Aotearoa Music People's Choice Award

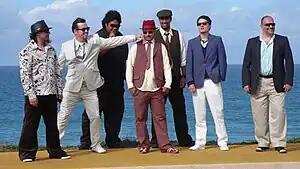
Fat Freddy's Drop is the only artist to win the People's Choice Award in two consecutive years.

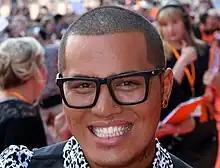
Stan Walker has been nominated for the People's Choice Award five years in a row, and he won in 2010 and 2014.

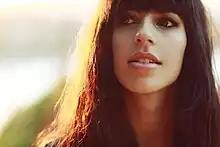
2011 winner, Brooke Fraser

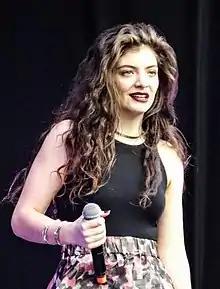
2013 winner and two-time nominee, Lorde

The Aotearoa Music People's Choice Award is an Aotearoa Music Award that honours New Zealand music artists, as chosen by public vote. The five finalists are determined by the Music Awards Committee, based on overall performance during the eligibility period. It is the only New Zealand Music Award decided by public vote.